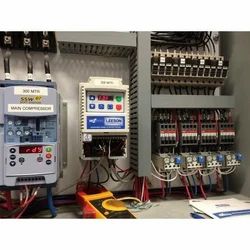
Label: Industrial_Electrical_Panel_Maintenance_Service